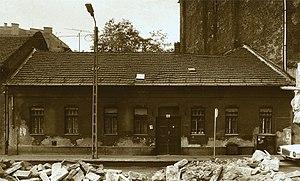
13, rue Kis Stáció, Budapest, 8e arr. Entre 1925 et 1939 cette maison fut la propriété de M. Szilárd Sződy sculpteur hongrois, avec un atelier dans la cour. Elle a été démolie en 1995. Magyar: Budapest VIII. ker., Kis Stáció utca 13. 1925 és 1939 között e lakóház Sződy Szilárd szobrászművész tulajdonában volt, udvarán a művész műtermével. 1995-ben elbontották.